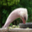
Label: bird